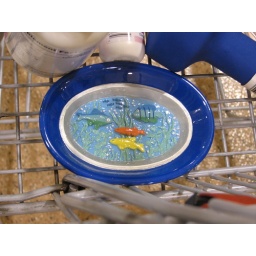
I noticed this colorful dish in an unattended shopping cart at the local megamart. Mmm, yellow fishy.